Flight attendant

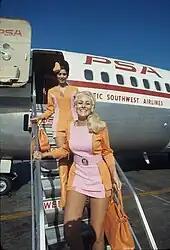
During the 1960s, Pacific Southwest Airlines (PSA) was known for brightly coloured female flight attendant uniforms that included short miniskirts. In the early 1970s, the uniform changed to hotpants. Photo shows PSA flight attendants in 1960s.

Flight attendants are trained to deal with a wide variety of emergencies, and are trained in first aid. More frequent situations may include a bleeding nose, illness, small injuries, intoxicated passengers, aggressive and anxiety stricken passengers. Emergency training includes rejected take-offs, emergency landings, cardiac and in-flight medical situations, smoke in the cabin, fires, depressurisation, on-board births and deaths, dangerous goods and spills in the cabin, emergency evacuations, hijackings, and water landings.